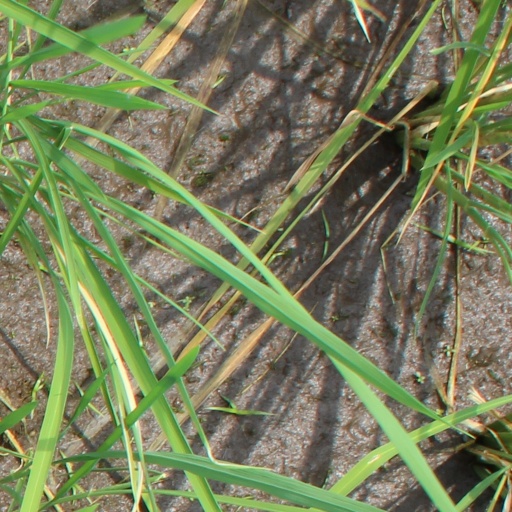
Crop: rice